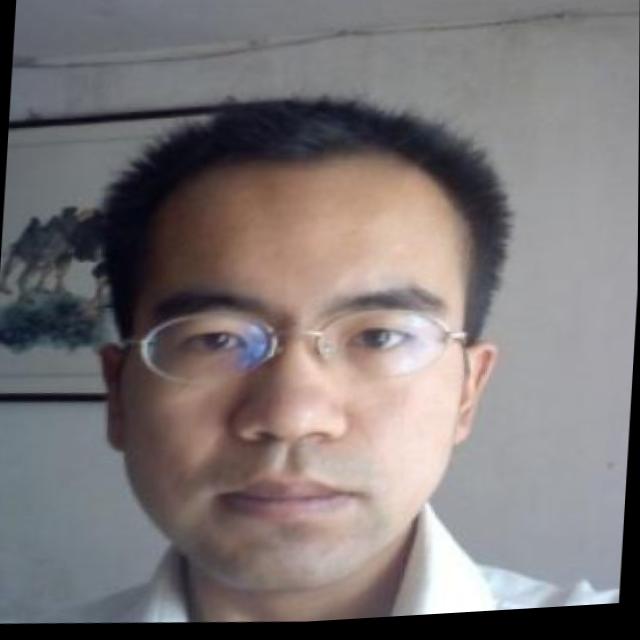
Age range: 21-44